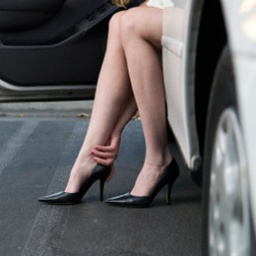
Womans sitting in car with legs out wearing sexy black high heel shoes rubbing on ankle